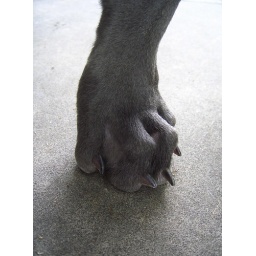
Lola is a 3 month old blue great dane puppy I met in front of Joe Bar